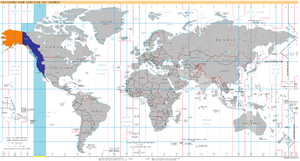
UTC-8, ou Pacific Standard Time, est le fuseau horaire du Pacifique, en retard de 8 heures sur UTC.